Val Gardena

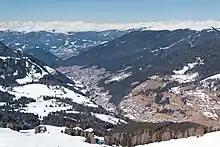

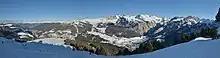
View of the northern side of the valley

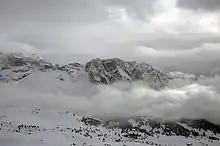
The Stevia range above Val Gardena

The valley's main river is the Derjon, a tributary of the Eisack river. The mountains that surround the valley are formed by dolomite rocks, which confer on them a characteristic appearance. Most of the steep slopes are covered by pine woods. The favoured cultivations are barley, rye, potatoes, flax, buckwheat. The three municipalities in Val Gardena are Urtijëi, Sëlva, and Santa Cristina; they were served by the Val Gardena Railway from 1916 until 1960.